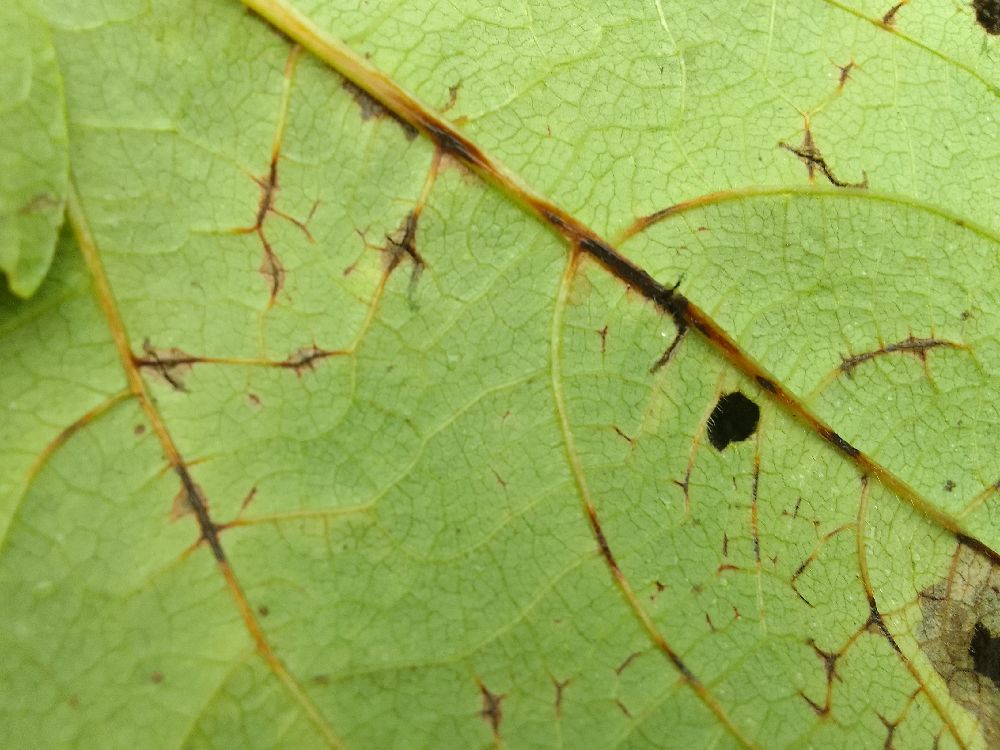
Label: anthracnose